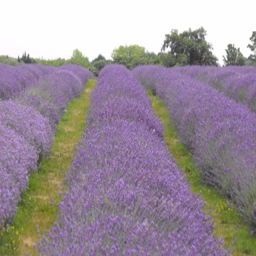
the beauty of the lavender